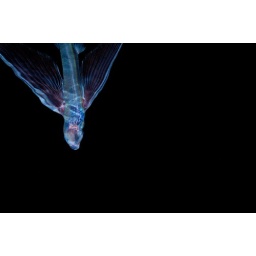
A flying fish was cruising around in the underwater lights